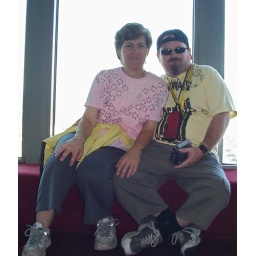
Helen and I in the central tower building april 05